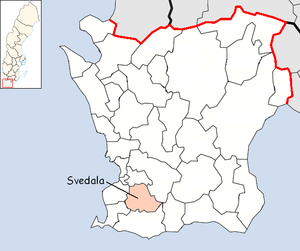
Svedala kommun
Svedala Kommune i Skåne län
Svedala kommun er en kommune i Skåne län i Sverige.